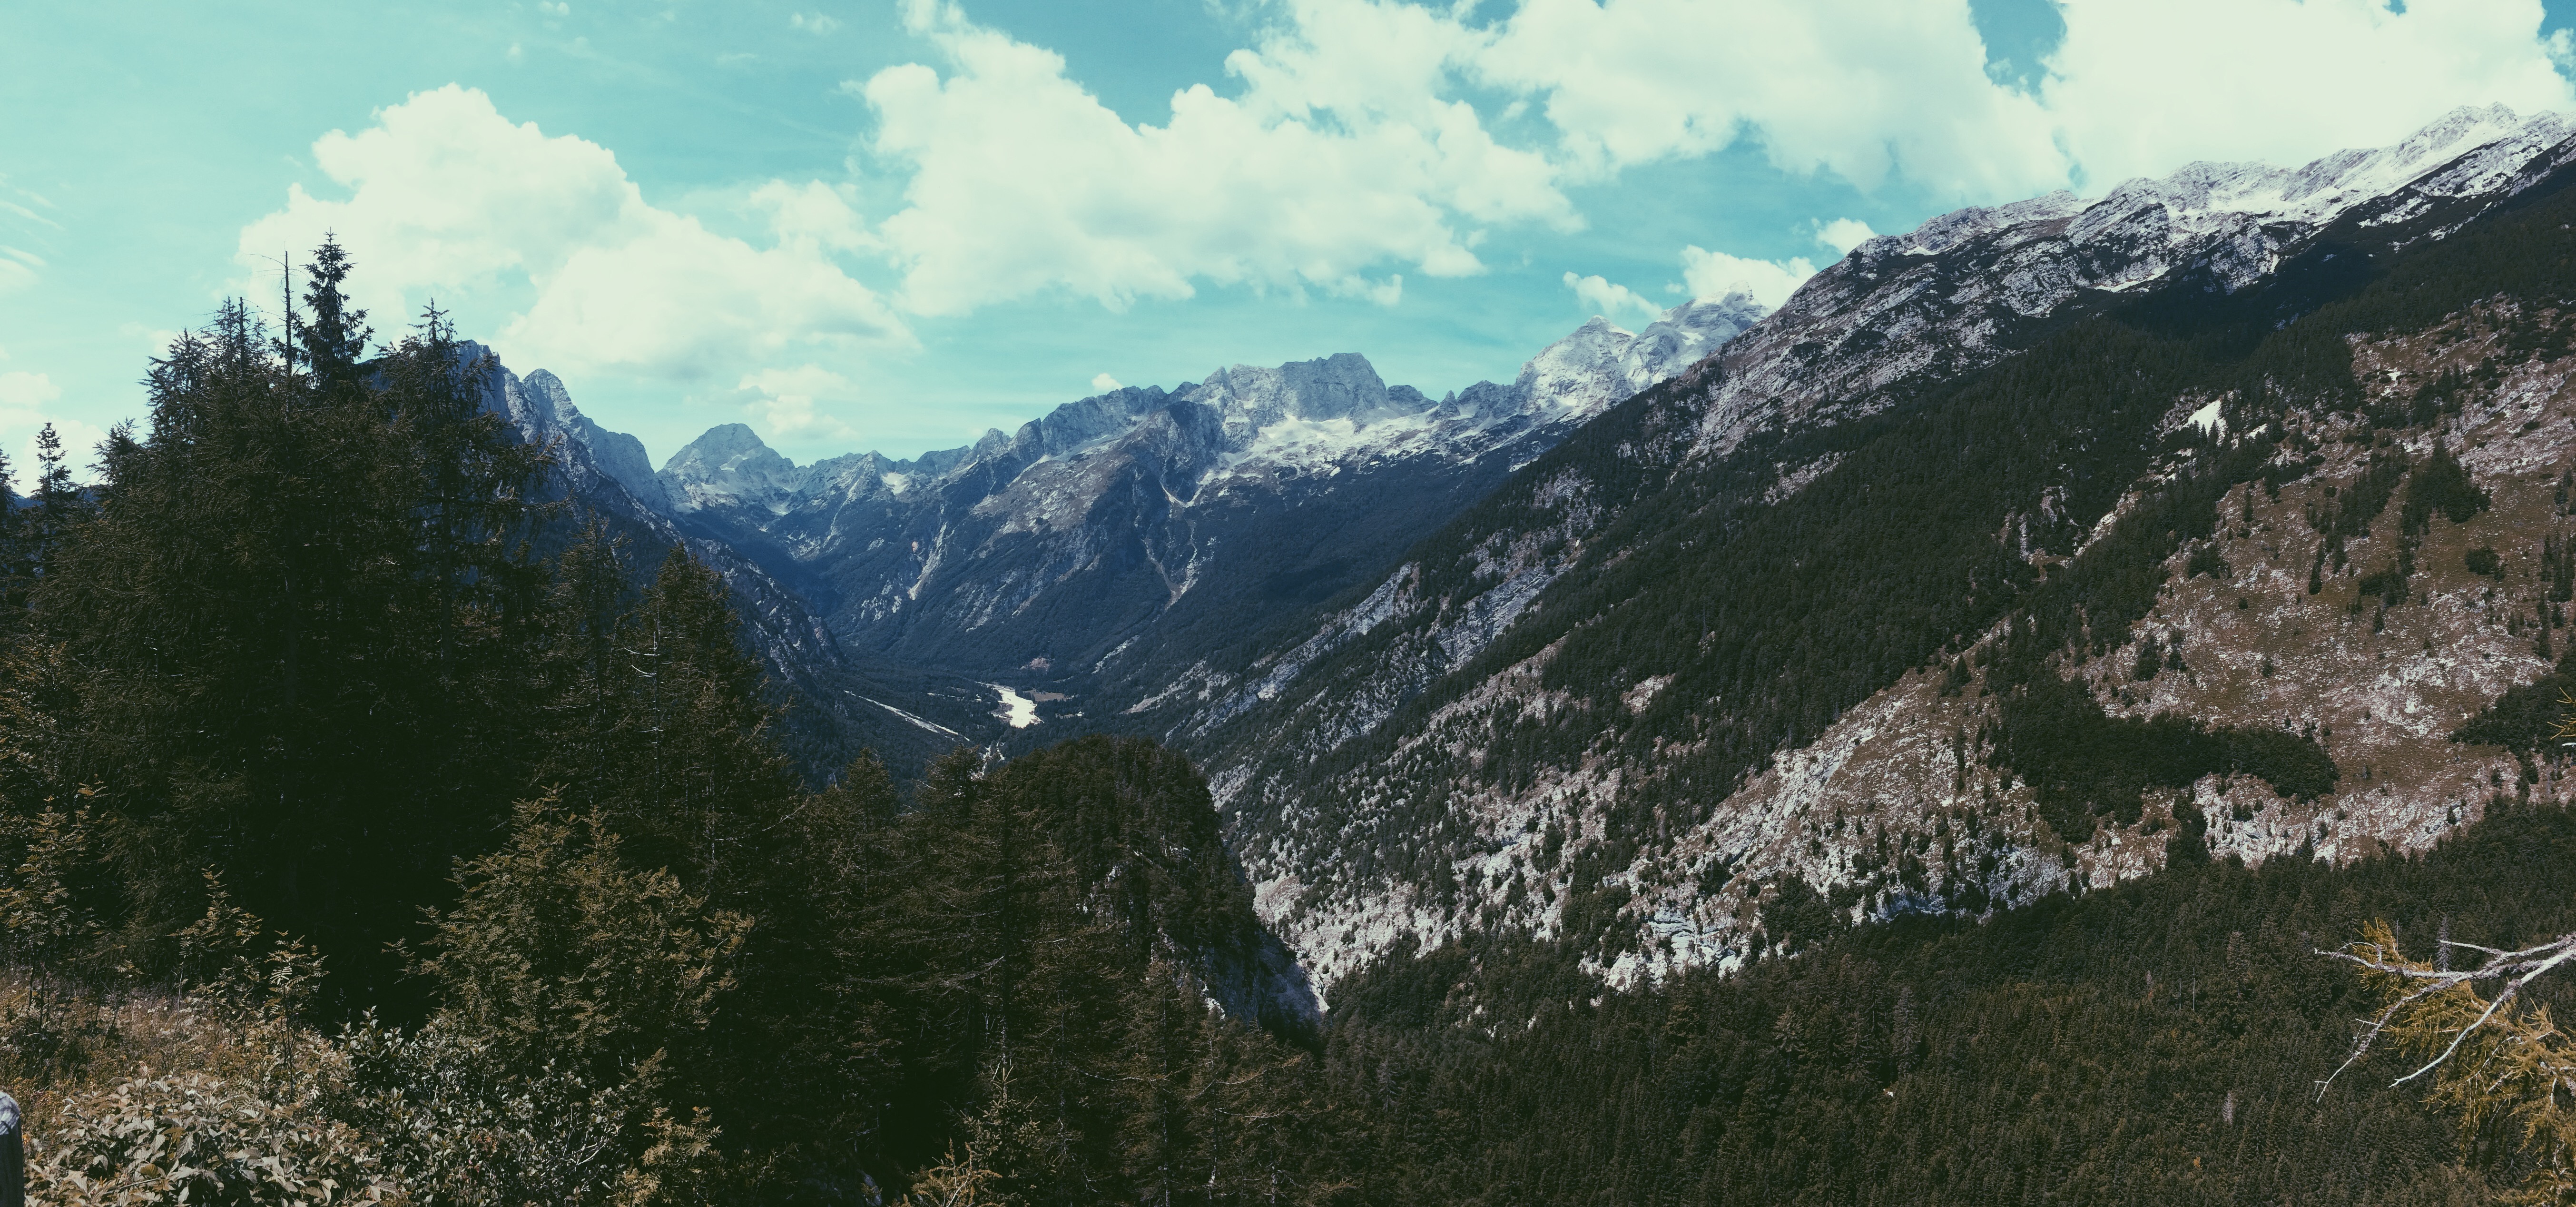
landscape, nature, wilderness, walking, mountain, adventure, valley, mountain range, ridge, summit, alps, plateau, cirque, landform, mountain pass, geographical feature, mountainous landforms